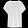
Label: T - shirt / top